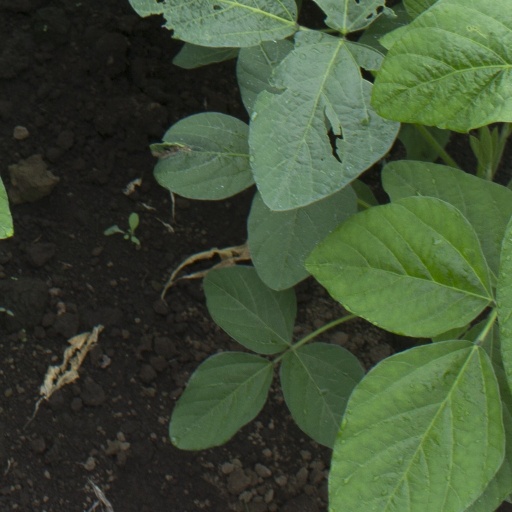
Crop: soybean